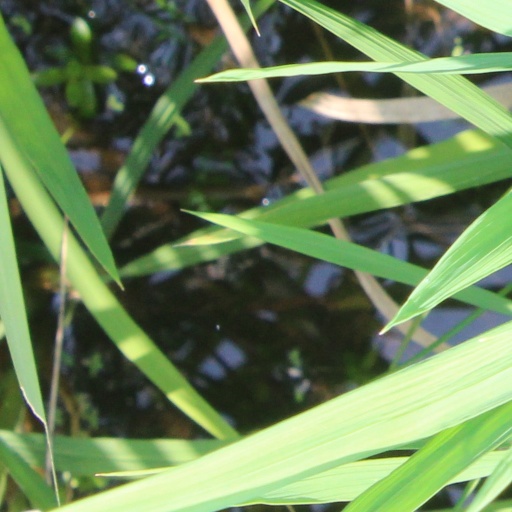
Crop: rice